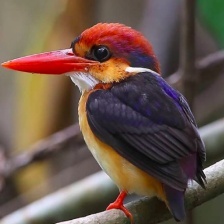
Species: RUFOUS KINGFISHER
Scientific name: CHLOROCERYLE INDA